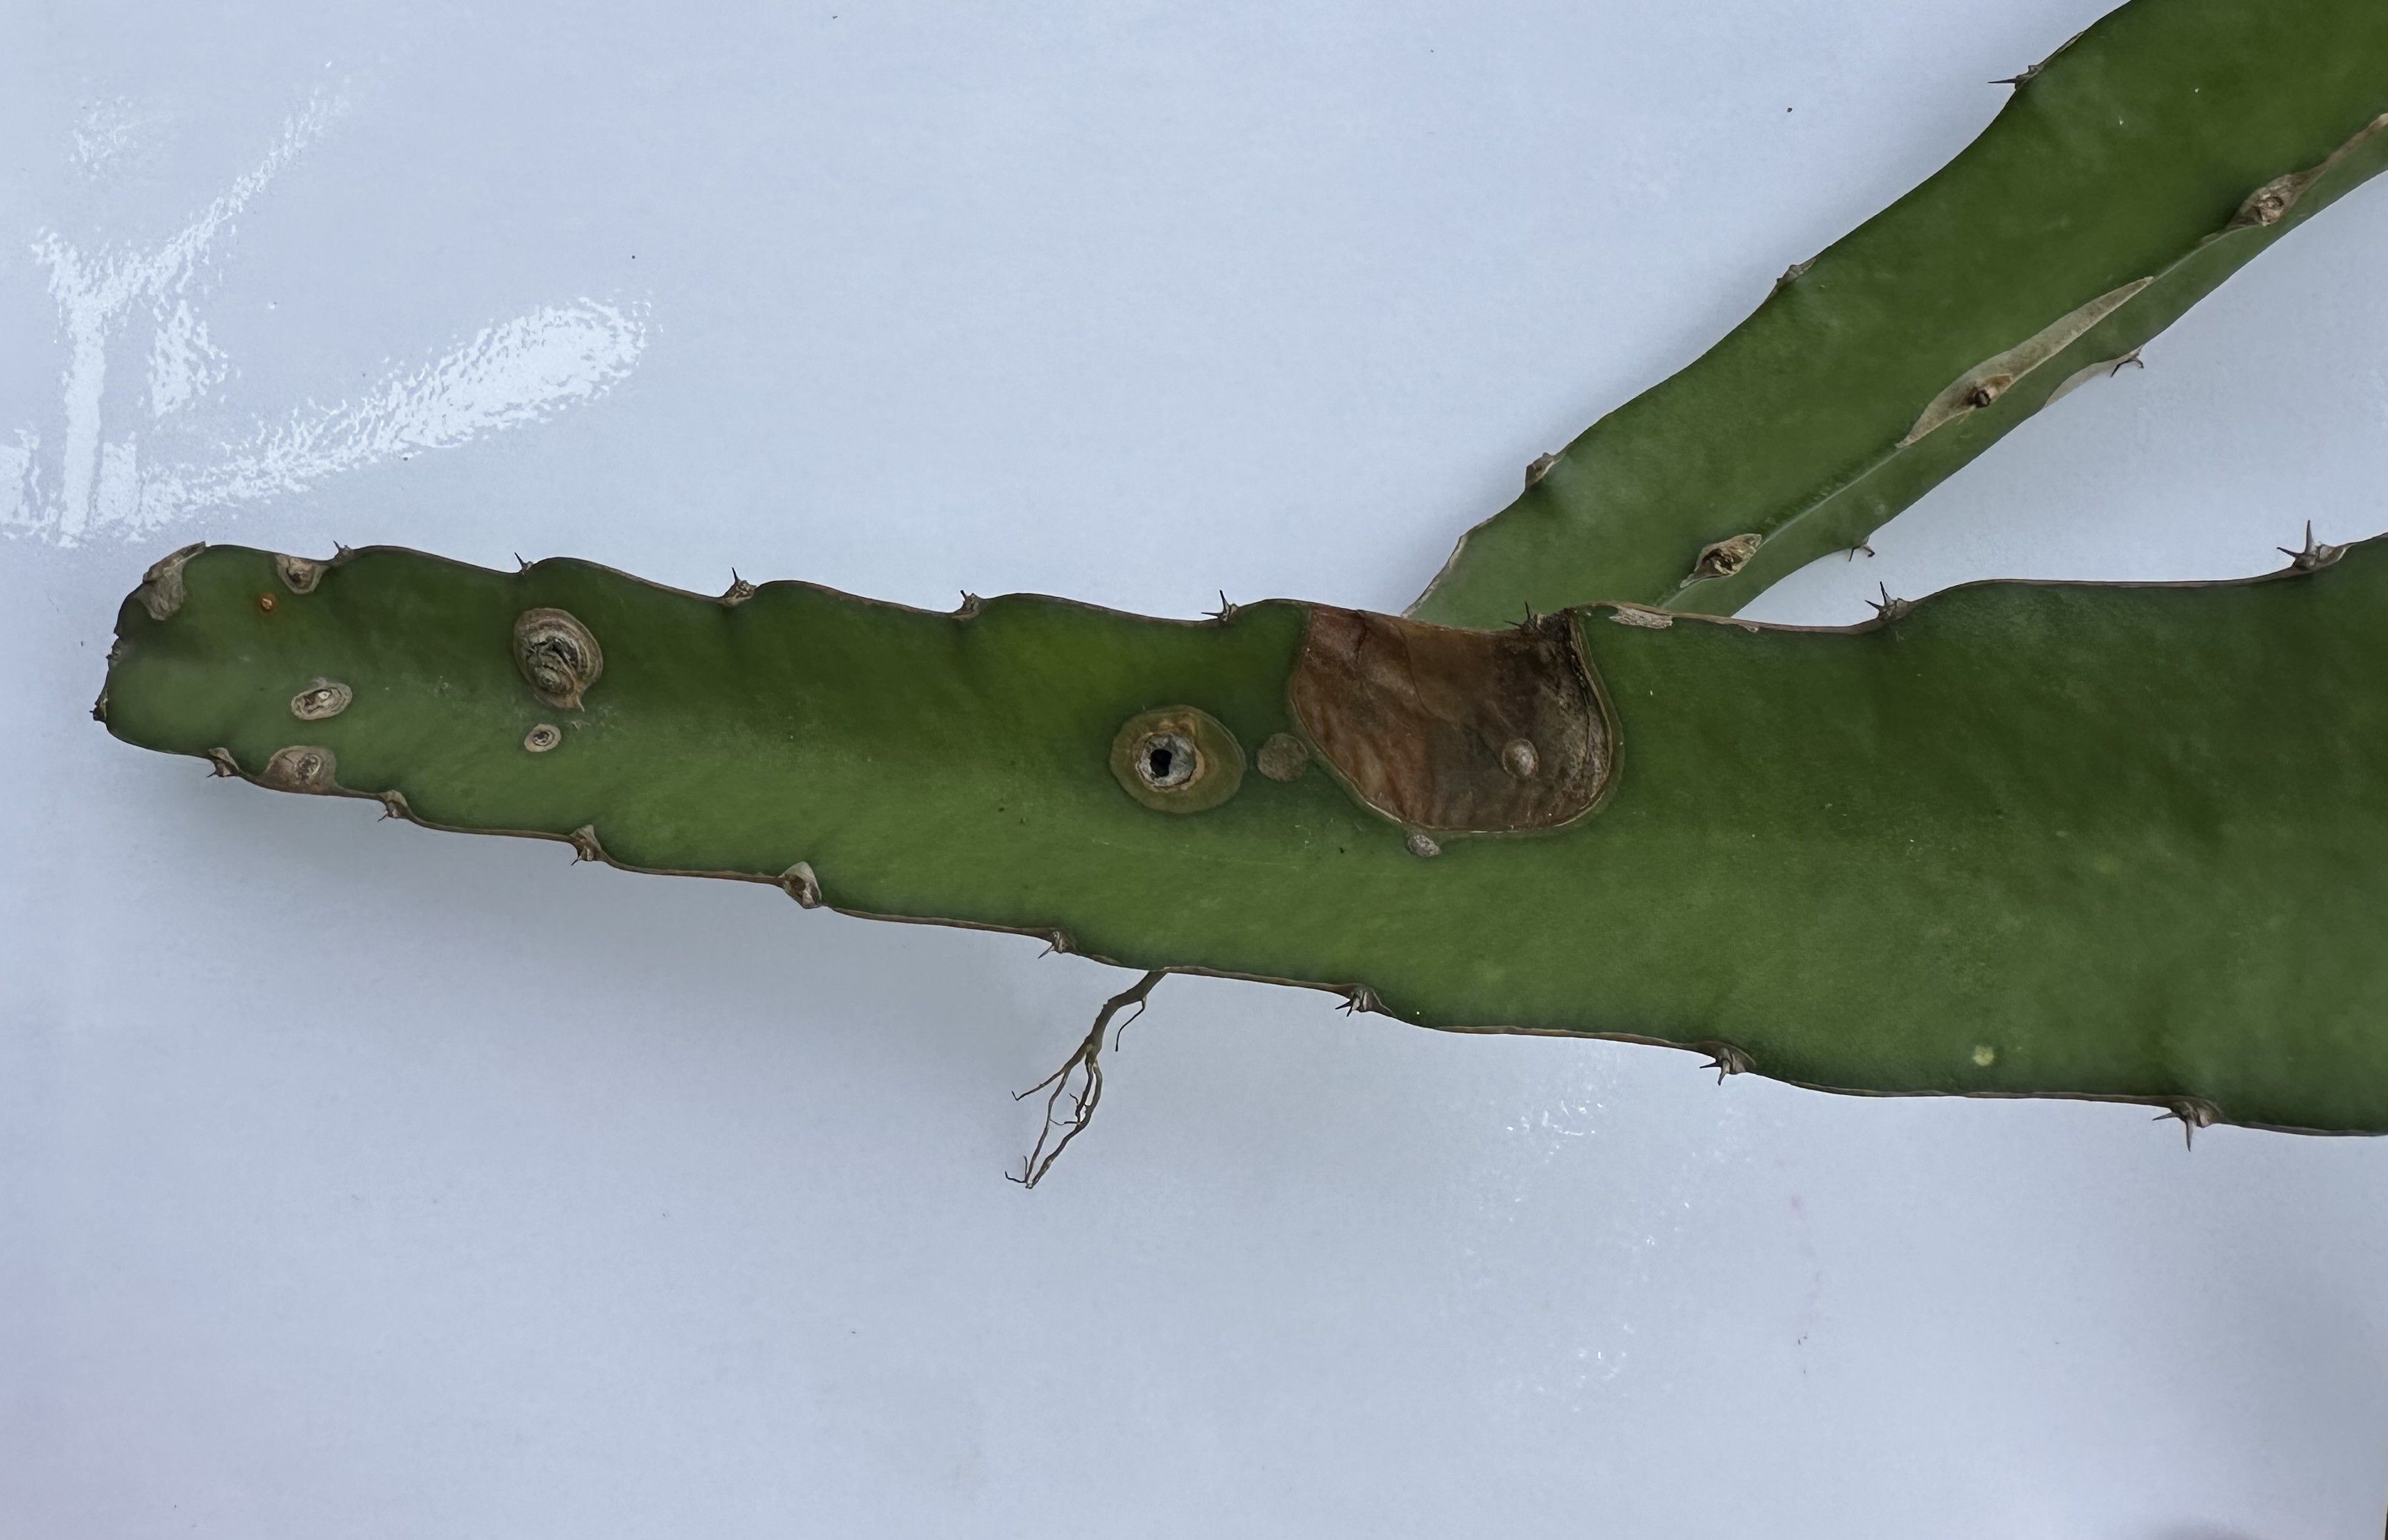
Label: Bad leaf